Guayaquil

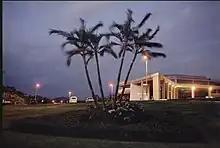
ESPOL offices at night.

Biblioteca Municipal de Guayaquil (Municipal Library of Guayaquil) serves as the public library of Guayaquil.